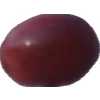
Label: pink_grape